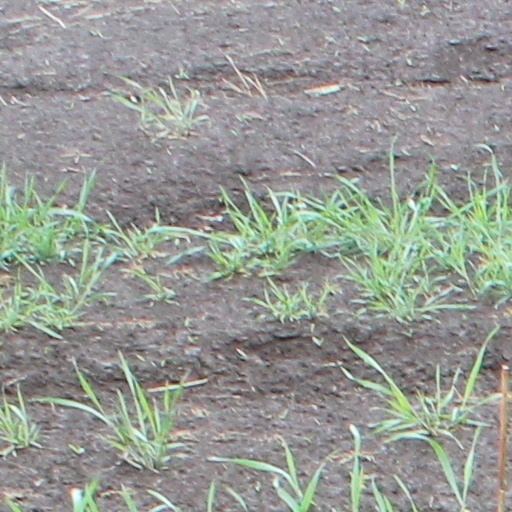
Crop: wheat